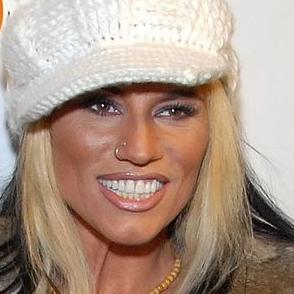
Age: 42